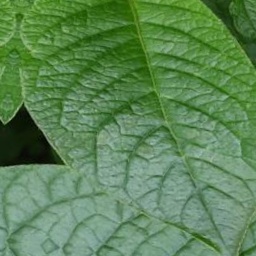
Etiqueta: Sana